2011 Boston Marathon

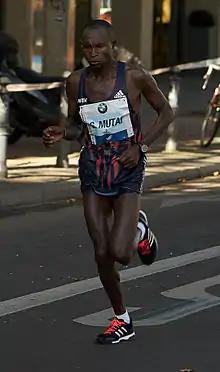
Geoffrey Mutai

In recognizing Geoffrey Mutai's winning time of 2:03:02 as the "fastest Marathon ever run", the International Association of Athletics Federations noted that the performance was not eligible for world record status given that the course does not satisfy rules regarding elevation drop (it has "more than three times the elevation drop permitted for record-setting") and start/finish separation. The Associated Press (AP) reported that Mutai had the support of other runners who describe the IAAF's rules as "flawed". According to the "Boston Herald", race director Dave McGillivray said he was sending paperwork to the IAAF to have Mutai's mark ratified as a world record. The AP also indicated that the attempt to have the mark certified as a world record "would force the governing bodies to reject an unprecedented performance on the world's most prestigious marathon course".